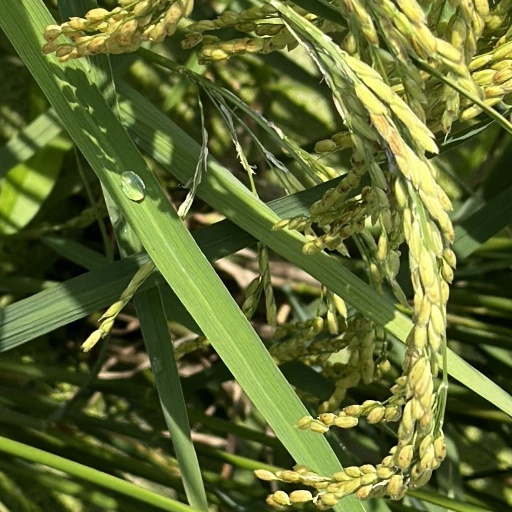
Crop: rice